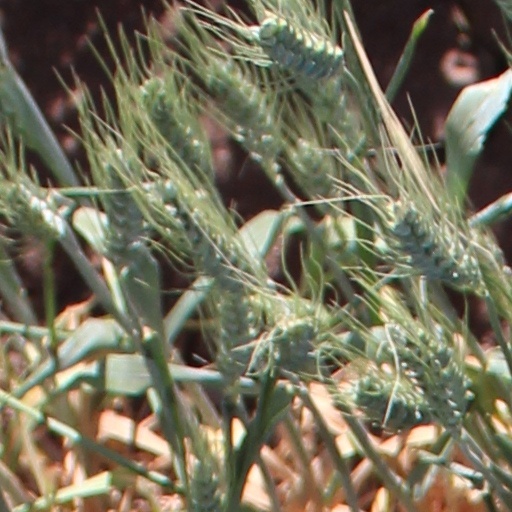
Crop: wheat